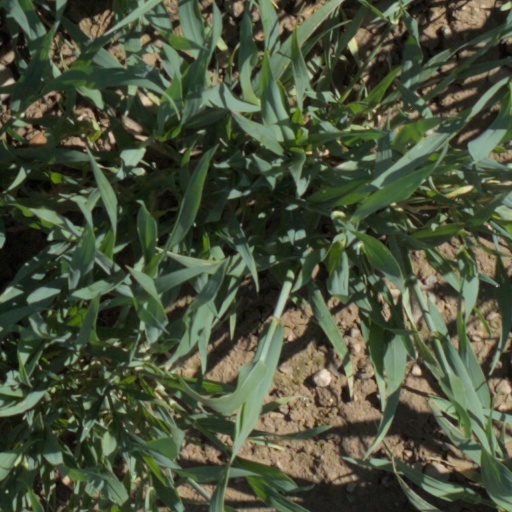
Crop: wheat